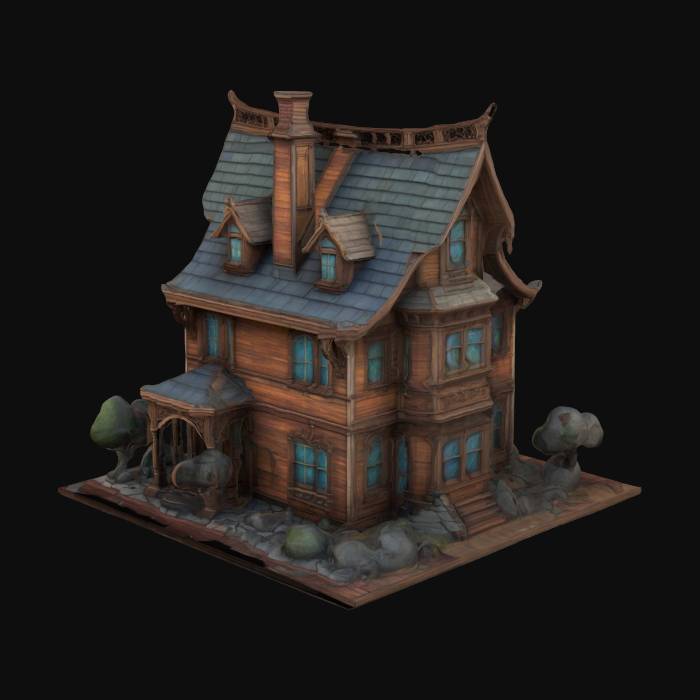
미적 점수 (1~10점): 8